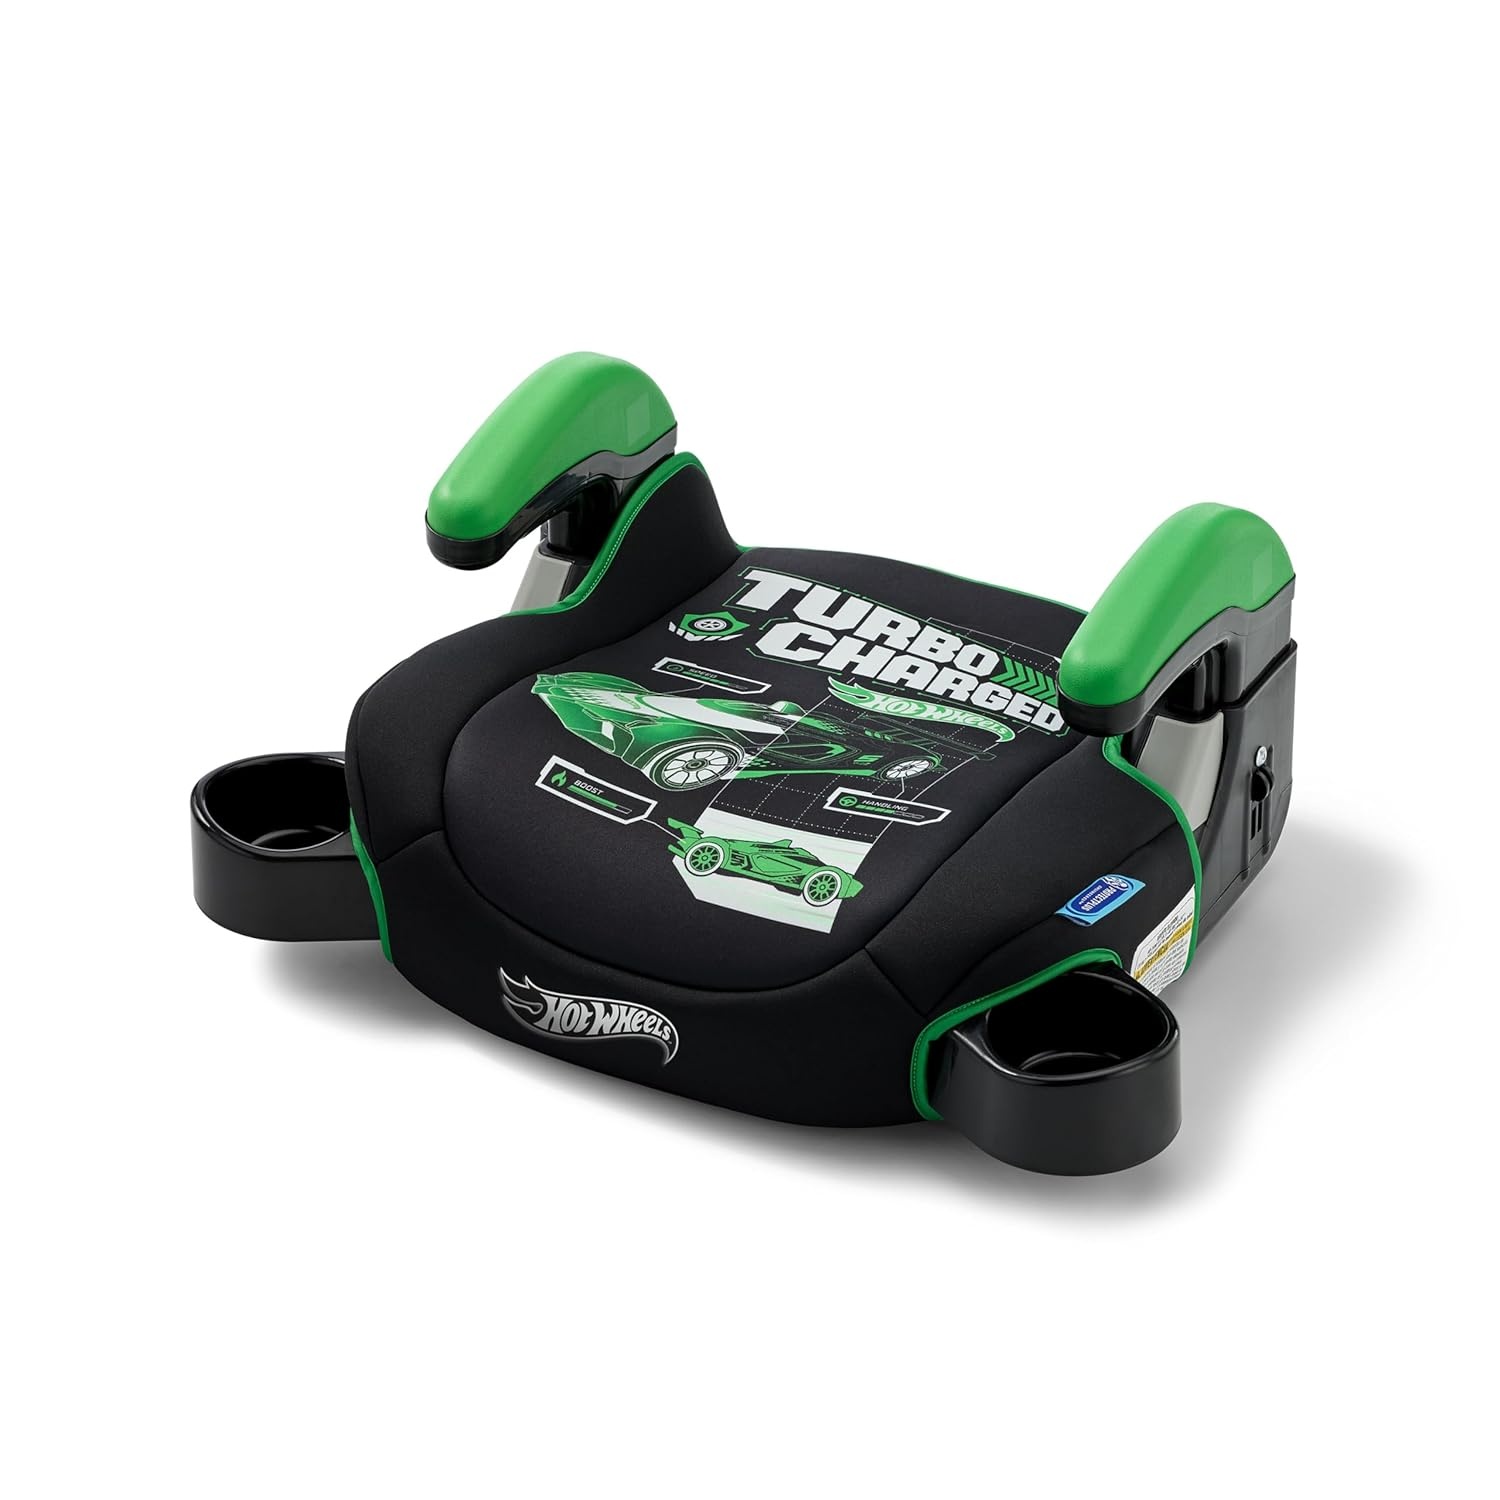
Graco TurboBooster 2.0 Backless Booster Car Seat, Hot Wheels Gamer, Travel Booster Seat for Children Ages 4-10, Weight 40-100 Pounds and Height up to 57 Inches
Brand: Graco
Overview Brand : Graco Installation Type : Seat Belt Material : Polyester Color : Hot Wheels Orientation : Forward Facing About this item Leading Consumer-Rated: Top-rated by leading consumer magazines and publications Graco ProtectPlus Engineered: Provides robust protection in frontal, rear, and rollover crashes Height Adjustable: Comes with height-adjustable armrests for superior comfort levels Proper Seating Position: Helps to seat your growing child at the proper height for the seat belt Modern Design: Equipped with unique modern design elements and hide-away cup holders hide-away cup holders keep drinks and snacks within reach Extreme Temperature Tested: Additional testing based on the New Car Assessment Program and for extreme car interior temperatures Engineered and crash tested to meet or exceed US standard FMVSS 213. Designed to be the kind of stylish, comfortable seat your child will actually want to ride in Booster seat is rigorously crash tested to meet or exceed US safety standards and reassure safety-conscious parents. Do not use bleach to clean Note: This model comes without latches. A booster is no longer needed once the vehicle seat belt fits properly, typically when the child reaches 4 feet 9 inches tall and is between ages 8-12. Be sure to check your local and state laws, as well as AAP and NHTSA recommendations, for car seat usage
Category: Baby & Toddler > Baby Transport > Baby & Toddler Car Seats > Booster Seats